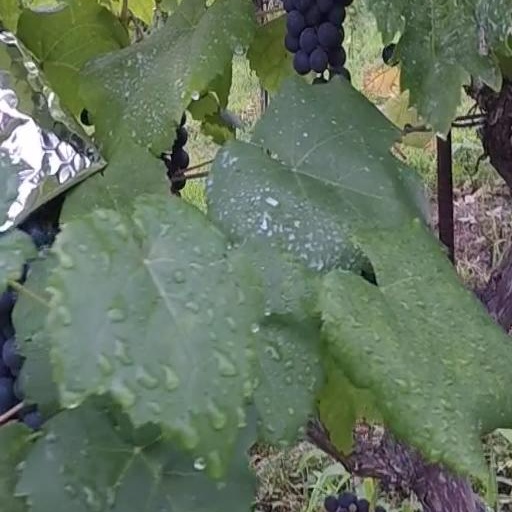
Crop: grape